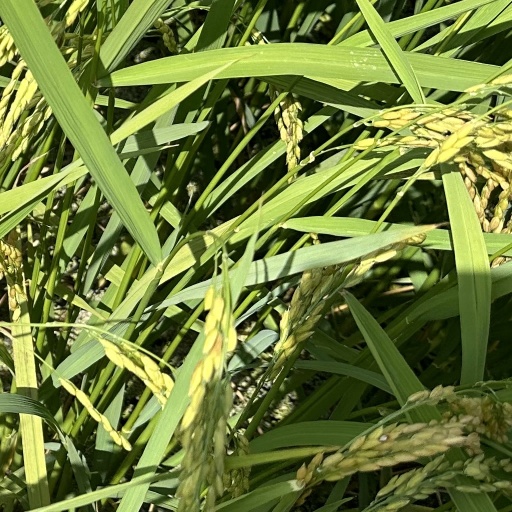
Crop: rice